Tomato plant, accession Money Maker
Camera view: vertical (180 deg); turntable rotation: 180 degrees
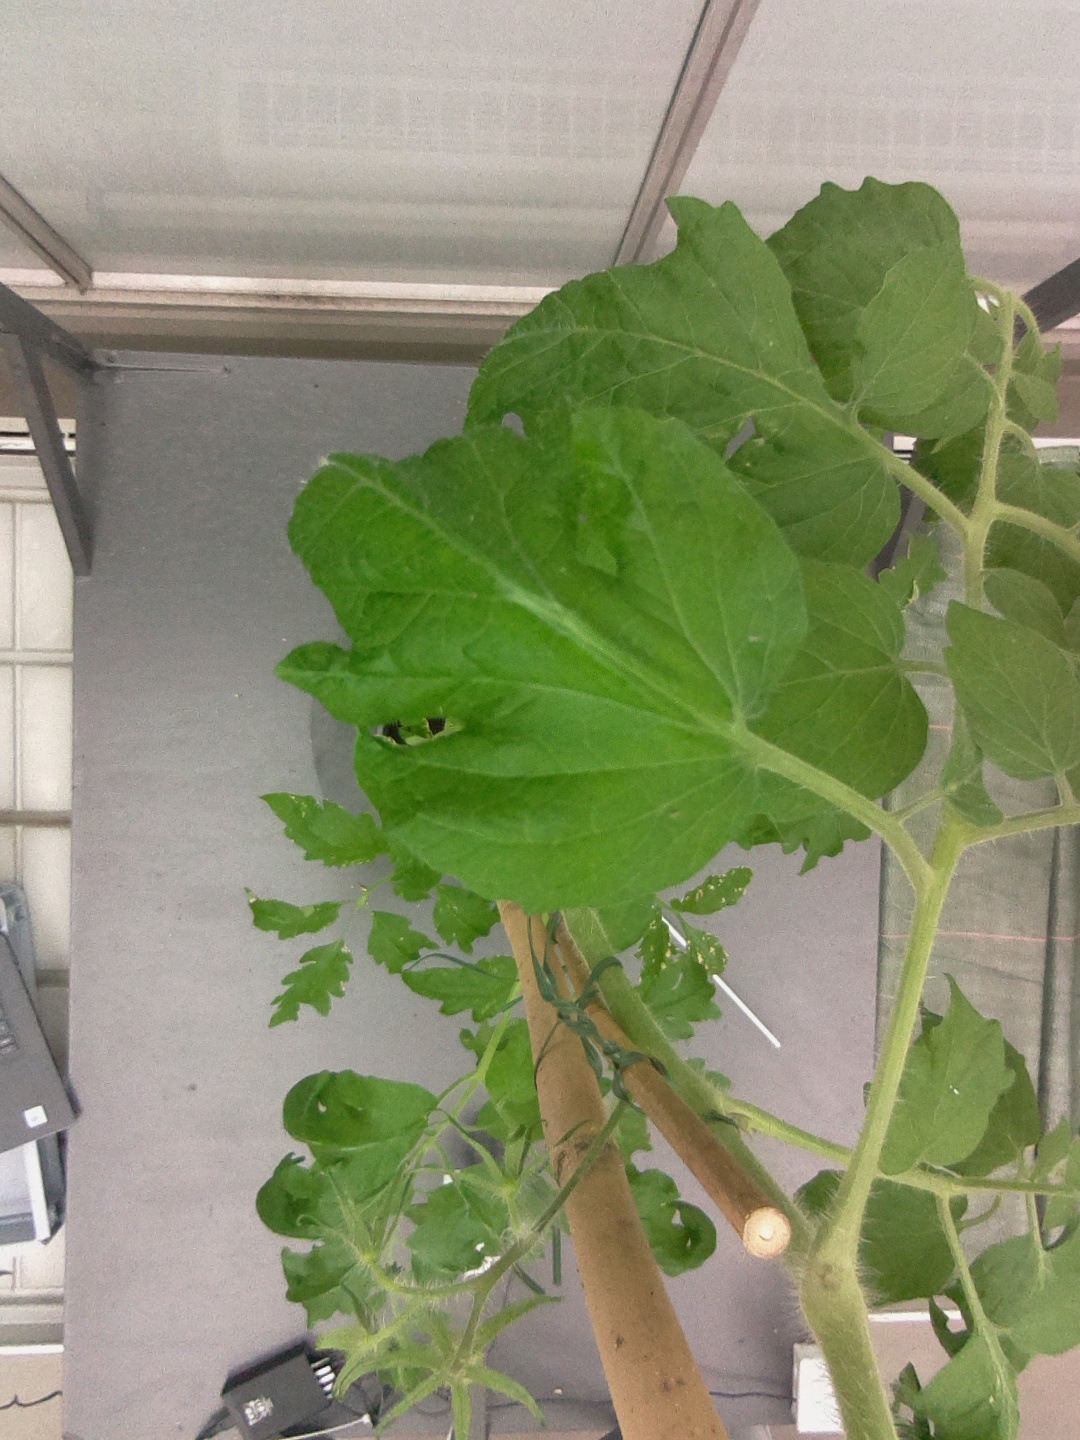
BBCH growth stage 70: Fruits at the main stem or branches visibles